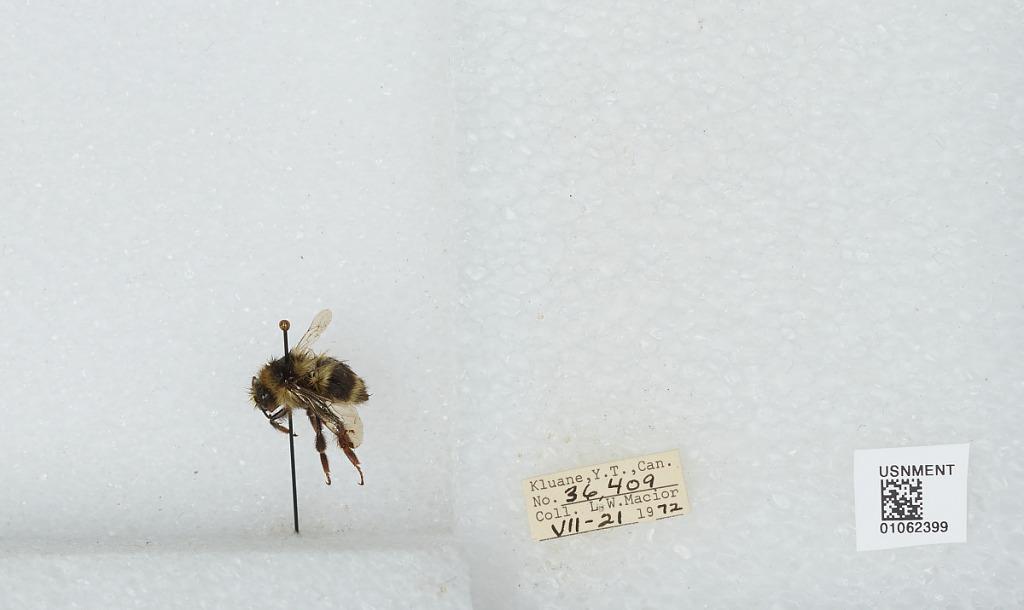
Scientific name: Bombus bifarius nearcticus
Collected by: L. Macior
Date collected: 1972-7-21
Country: Canada
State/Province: Yukon Territory
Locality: Kluane
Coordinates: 60.75, -139.5